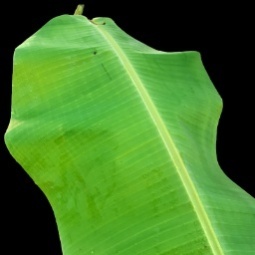
Label: Healthy